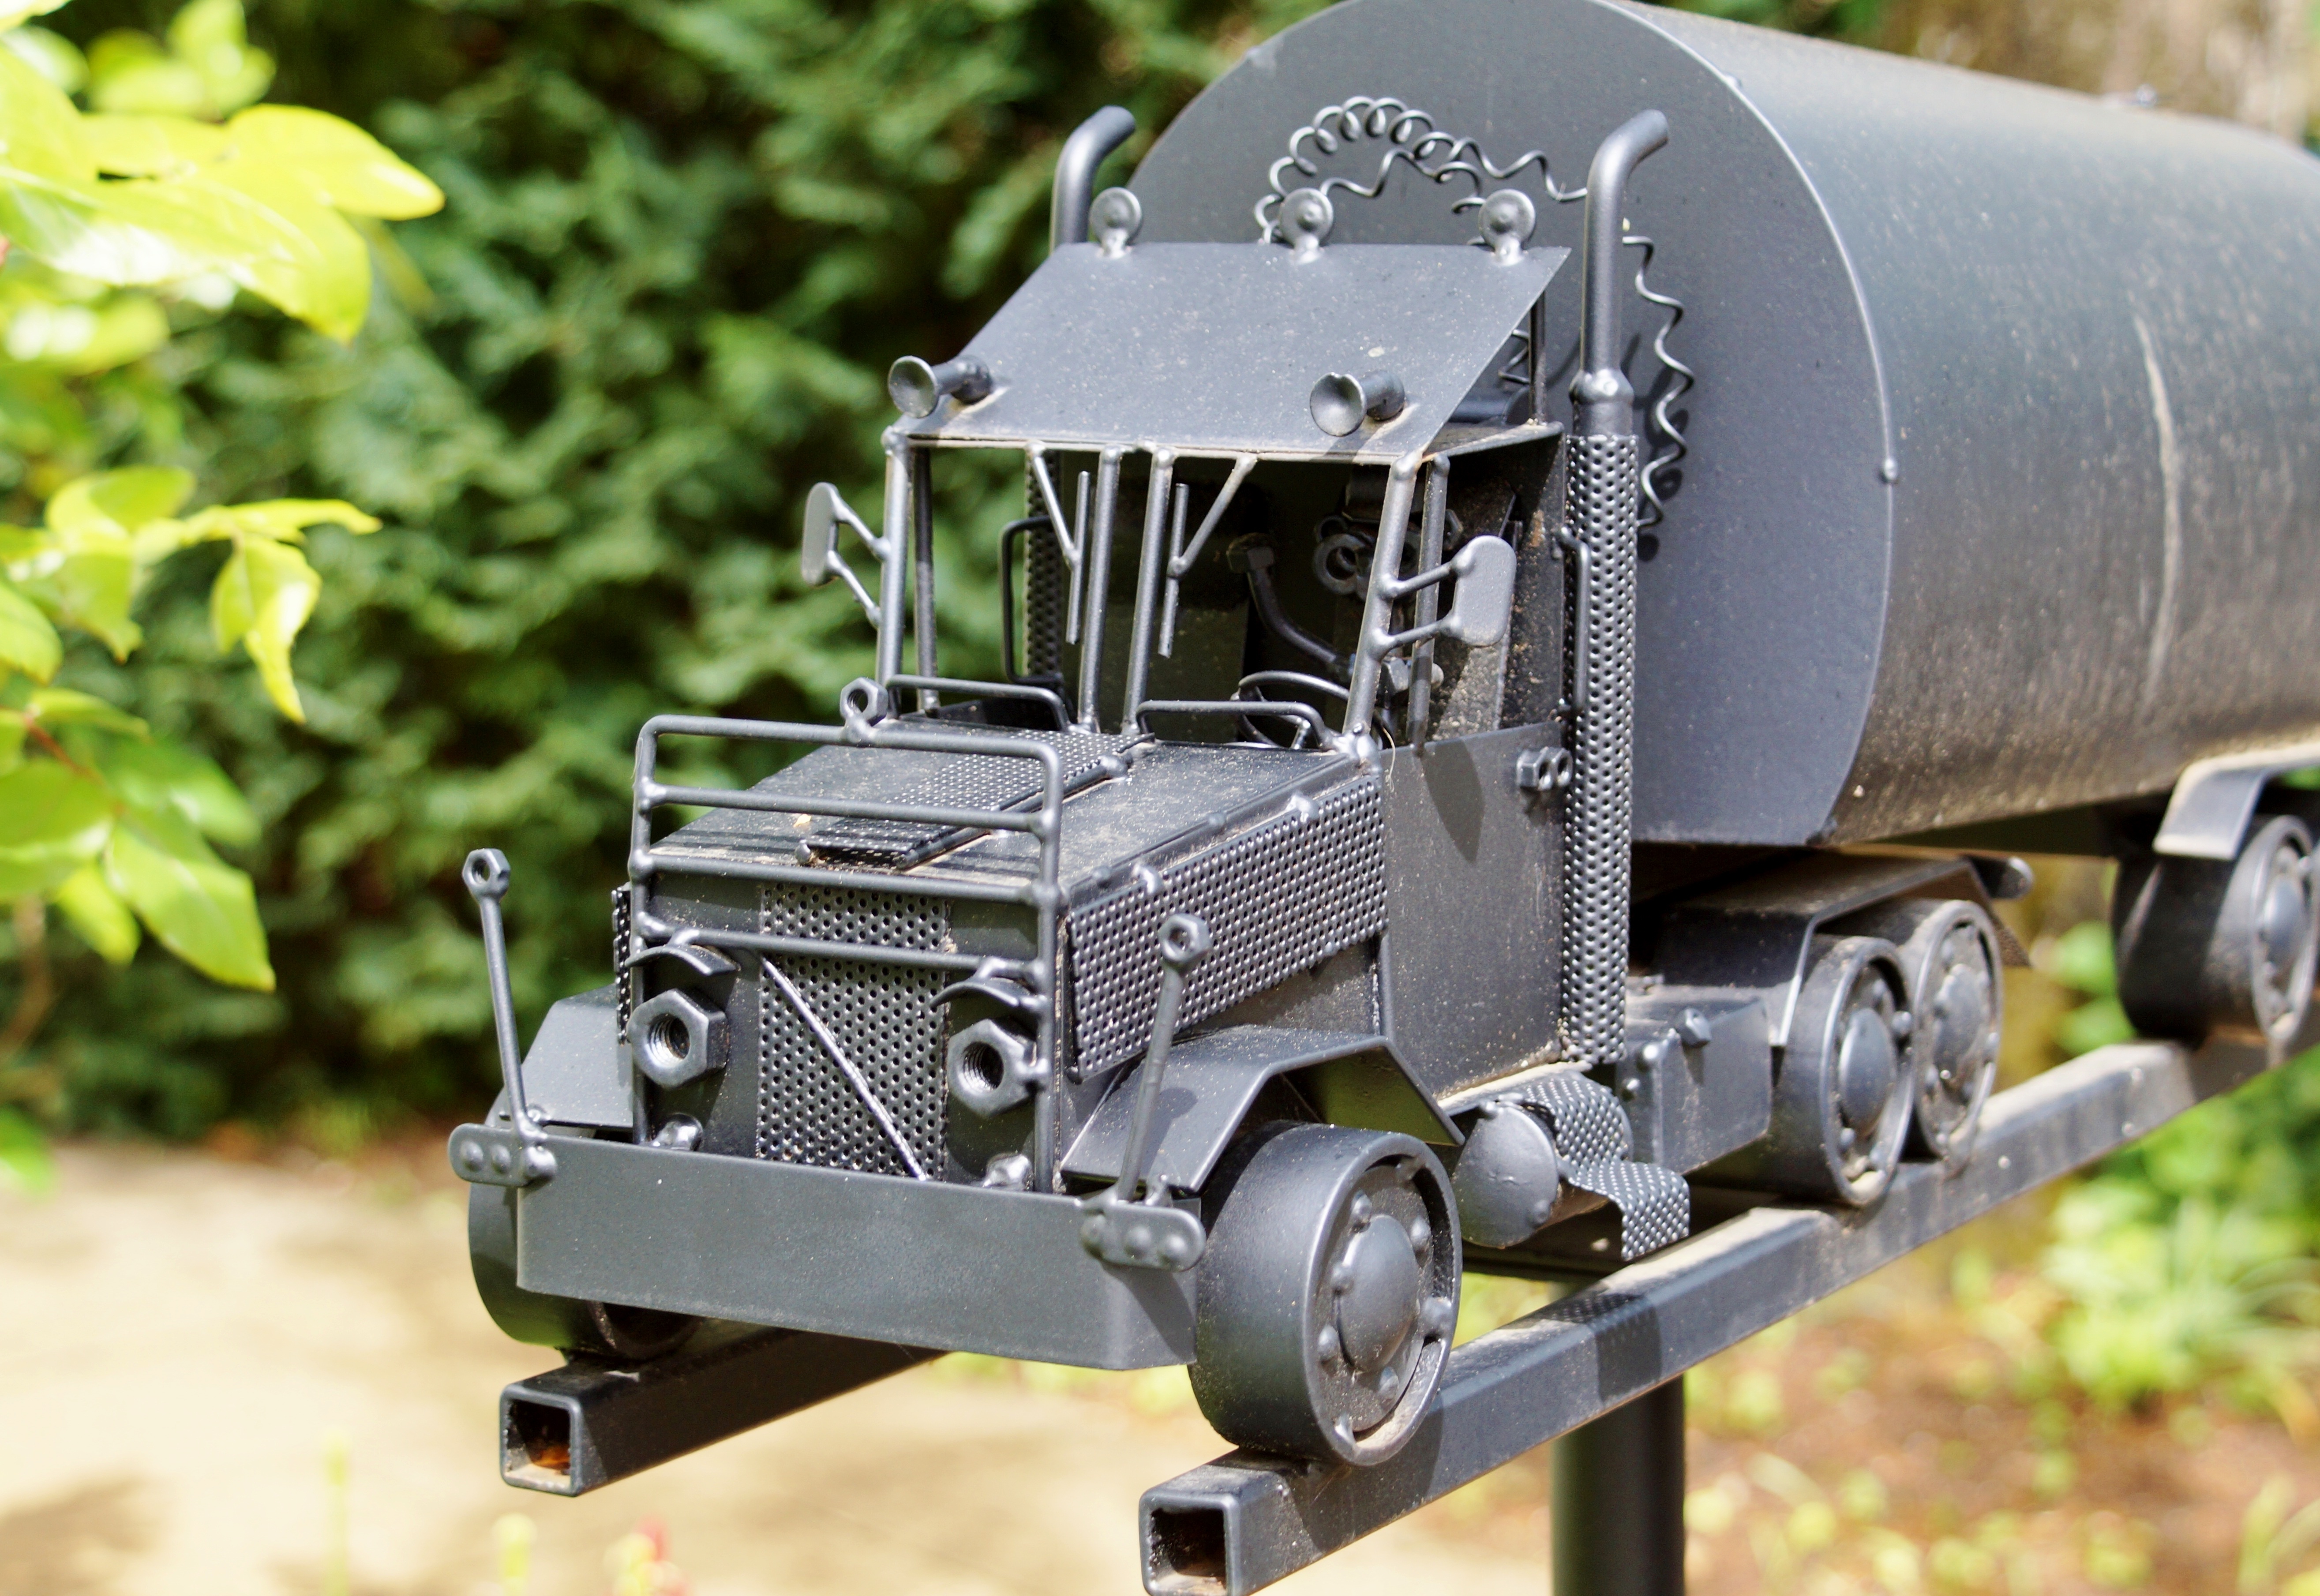
outdoor, post, steel, military, truck, army, vehicle, metal, weapon, mailbox, art, locomotive, steam engine, cannon, blacksmithing, hand labor, letter boxes, post mail box, throw in, armored car, military vehicle